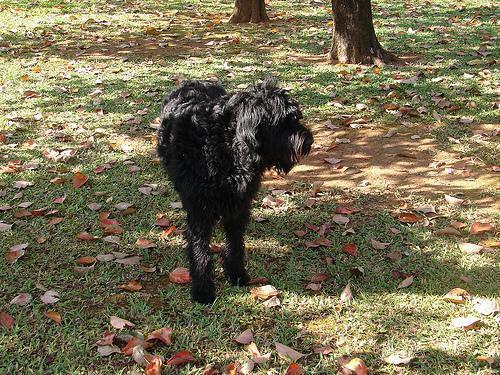
giant_schnauzer